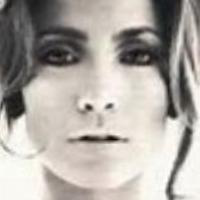
Age group: age 21-30